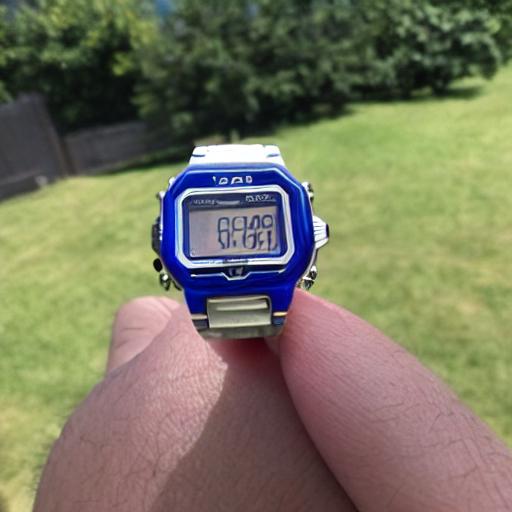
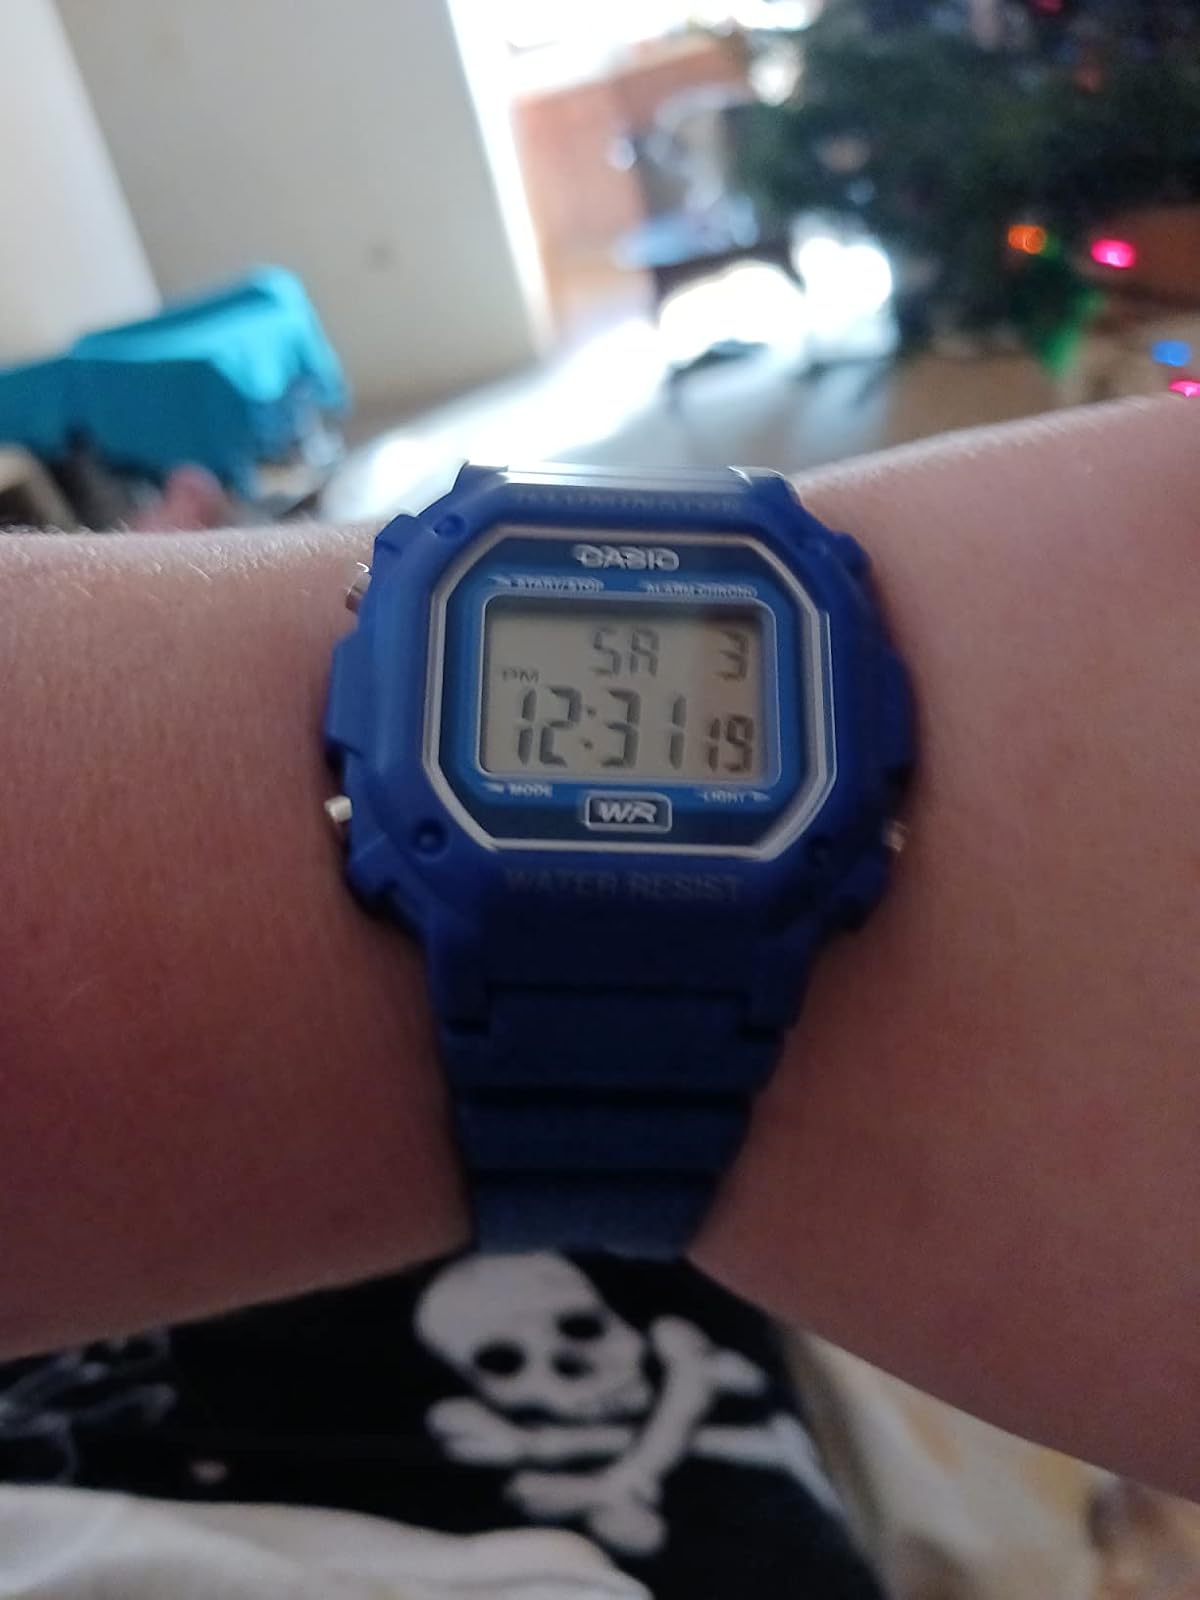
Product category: accessories_watch
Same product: no